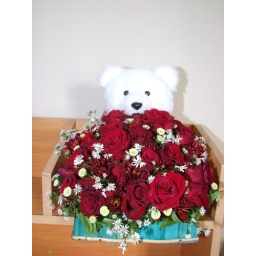
Romantic Red Roses with a cute Teddy Bear arrangement handed over in person by my friend during winter in USA